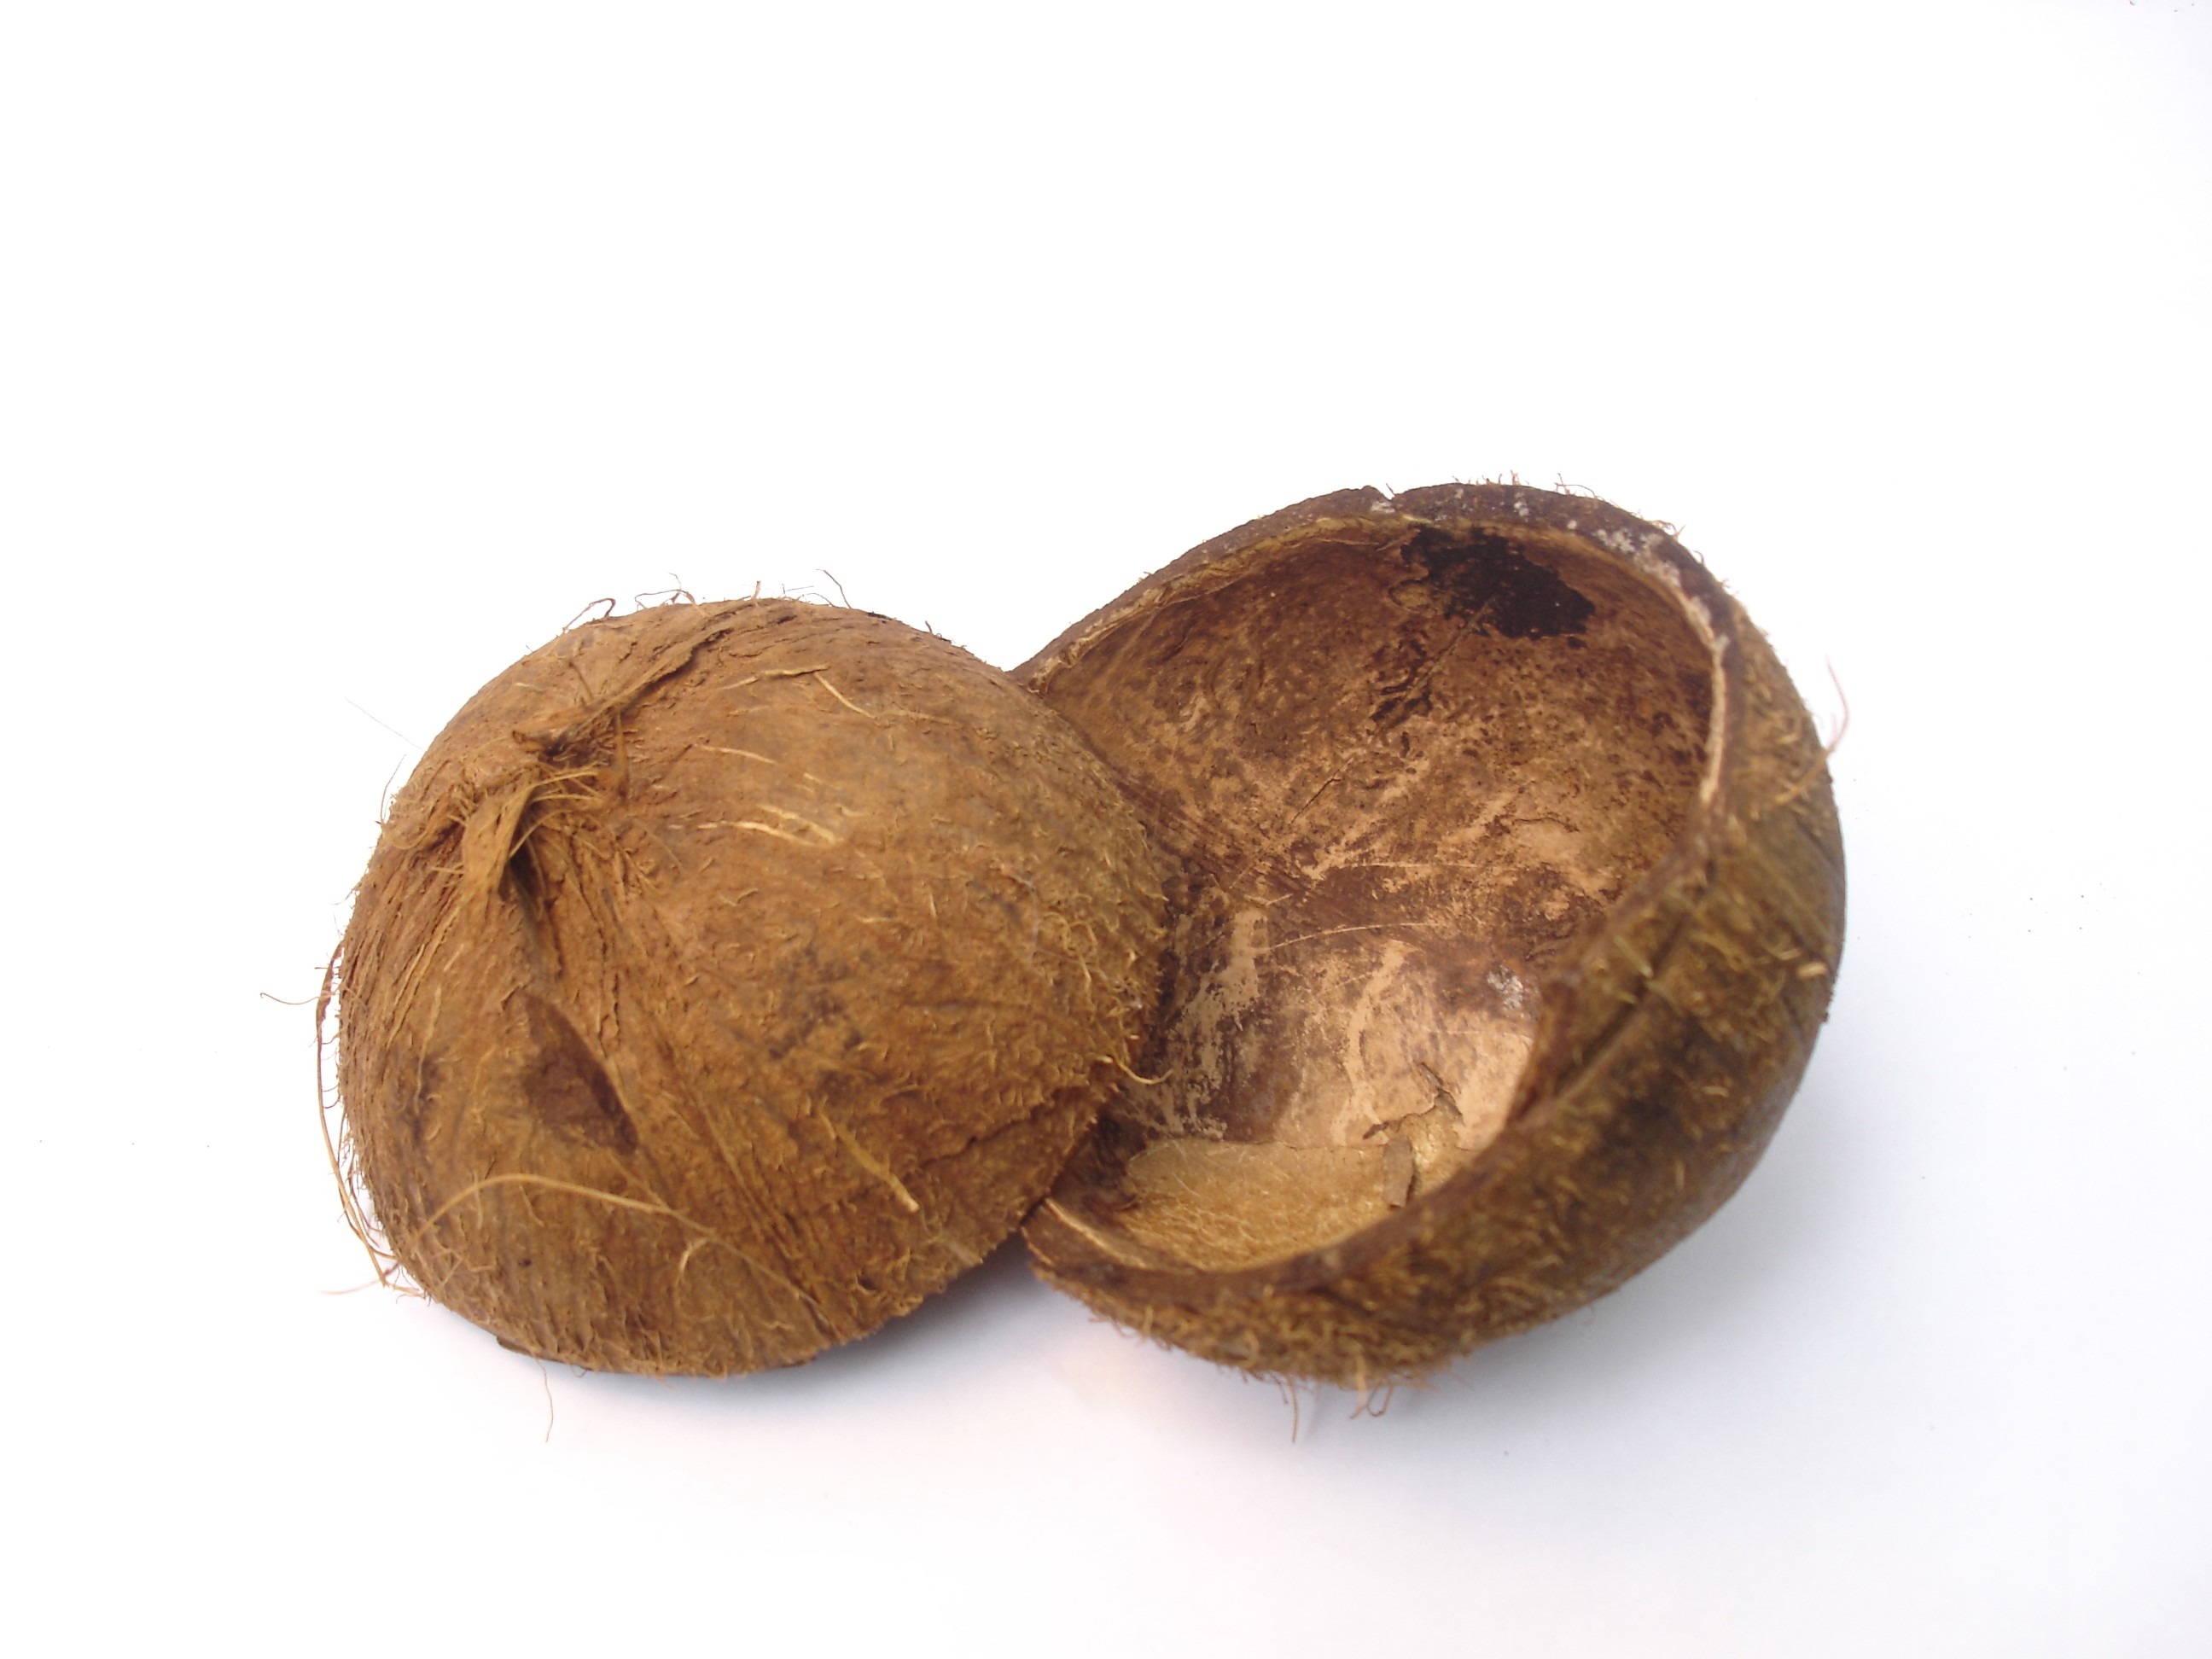
food, palm, produce, tropical, nut, shell, coconut, half, halves, shiitake, chocolate truffle, coconut shell